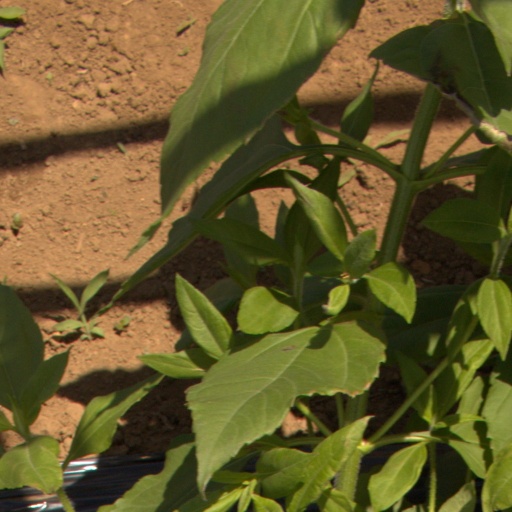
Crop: Jerusalem artichoke